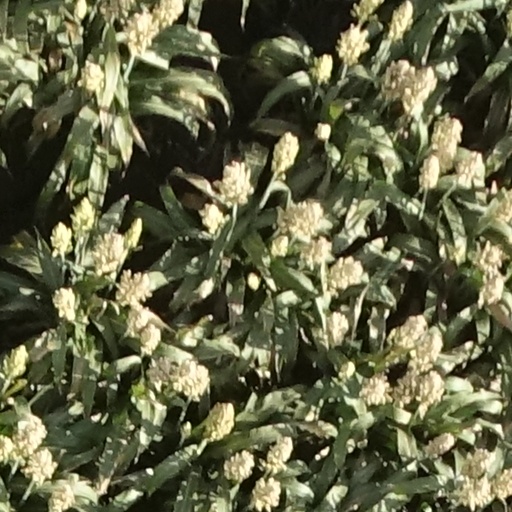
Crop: sorghum